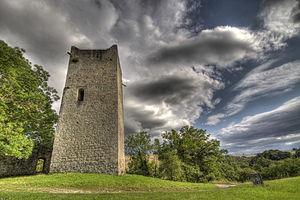
Tour Saint-Martin